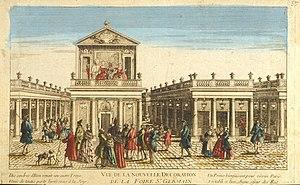
Vue de la nouvelle décoration de la Foire Saint-Germain (gravure en taille douce, couleur
Jean-Philippe Rameau est un compositeur français et théoricien de la musique, né le 25 septembre 1683 à Dijon et mort le 12 septembre 1764 à Paris.
L’expression « théâtre de la Foire » désigne l'ensemble des spectacles donnés à Paris à l'occasion des foires annuelles de Saint-Germain et de Saint-Laurent et, plus tard, de Saint-Ovide.
Pierre Datelin, dit Jean Brioché, né en 1567 en Italie et mort le 25 septembre 1671 à Paris Iᵉʳ, à 104 ans, est un célèbre montreur de marionnettes.